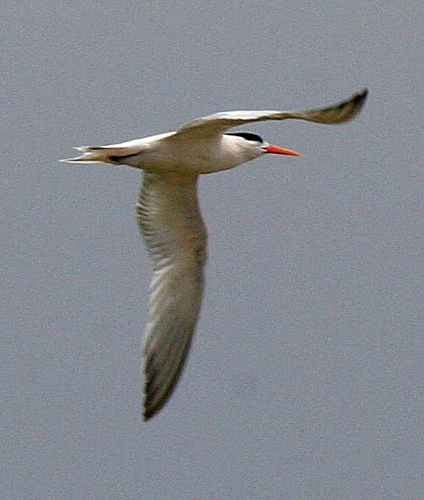
the bird has sharp pointed beak in orange, with white throat, breast and belly, with black crown.
a large white bird with white secondaries, a black crown and bright orange beak.
bird has white body feathers, white breast feather, and orange beakbig and mainly white big some spots of black on wings and head with large wings and an orange beak.
this gull has long wings and a long, very pointy, vividly bright orange beak.
a white bird with long wings, a black head and black wings tips, with a long orange beak.
this bird has wings that are gray and has an orange billa white bird with a black crown and a long orange bill.
white bird with black on face and wings.
this particular bird has a belly that is gray and white
Species: Elegant Tern